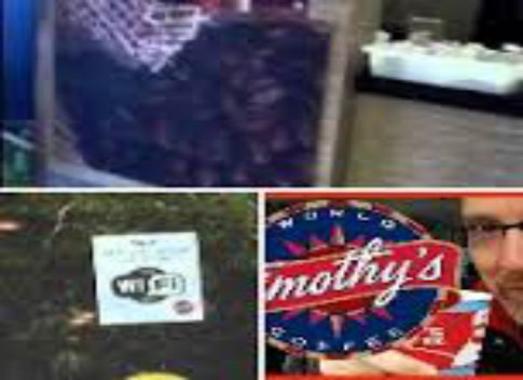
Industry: Food